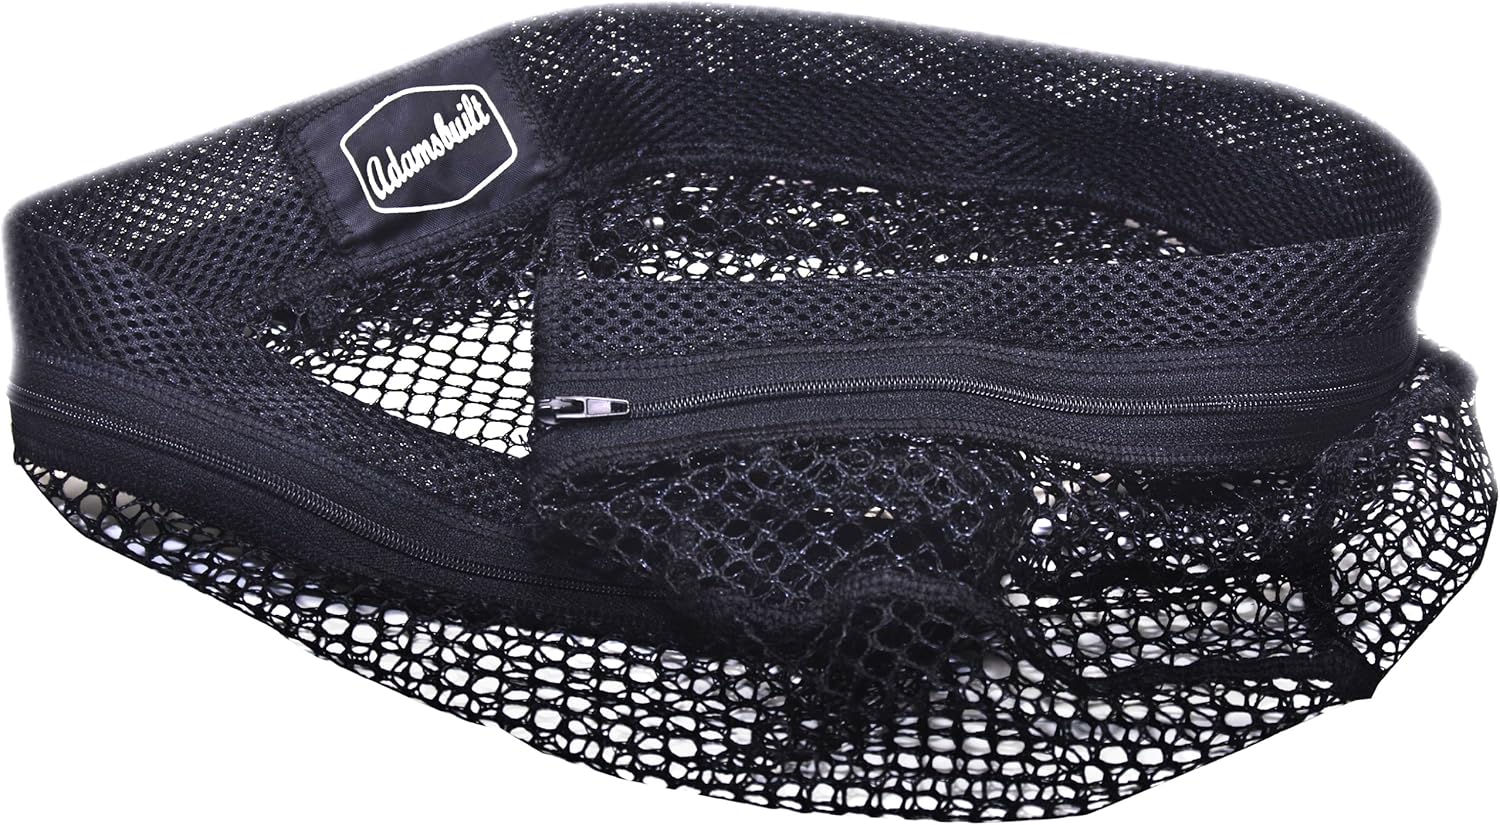
Adamsbuilt ABRRN15 Rubberized Replacement Net 15In
Category: Sports & Outdoors
Product Description As a company that started out of passion for the sport, we offer fly fishing products for everyone. Whether you’re just starting out or fine-tuning your approach, we can make reaching your fly fishing goals achievable. We stand behind our fly fishing products, ing their strength and longevity From the Manufacturer An easy replacement for those nets that are showing their age. Don't let the big one slip through a hole in your old net.
Features: Replacement net | Rubberized; Zips on to frame | Zips on to frame | Fits most hoop frames | 15" Tear Drop Hoop Size